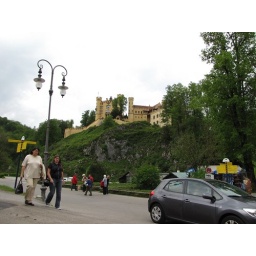
The touristy village at the base of the long hike up to Neuschwanstein castle in Bavaria.